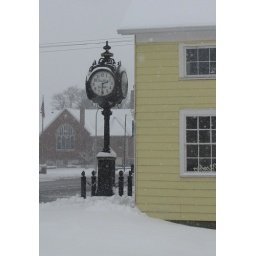
Comparison of the clock next to the gaudy yellow building. The neutral church grounds the image in the back.